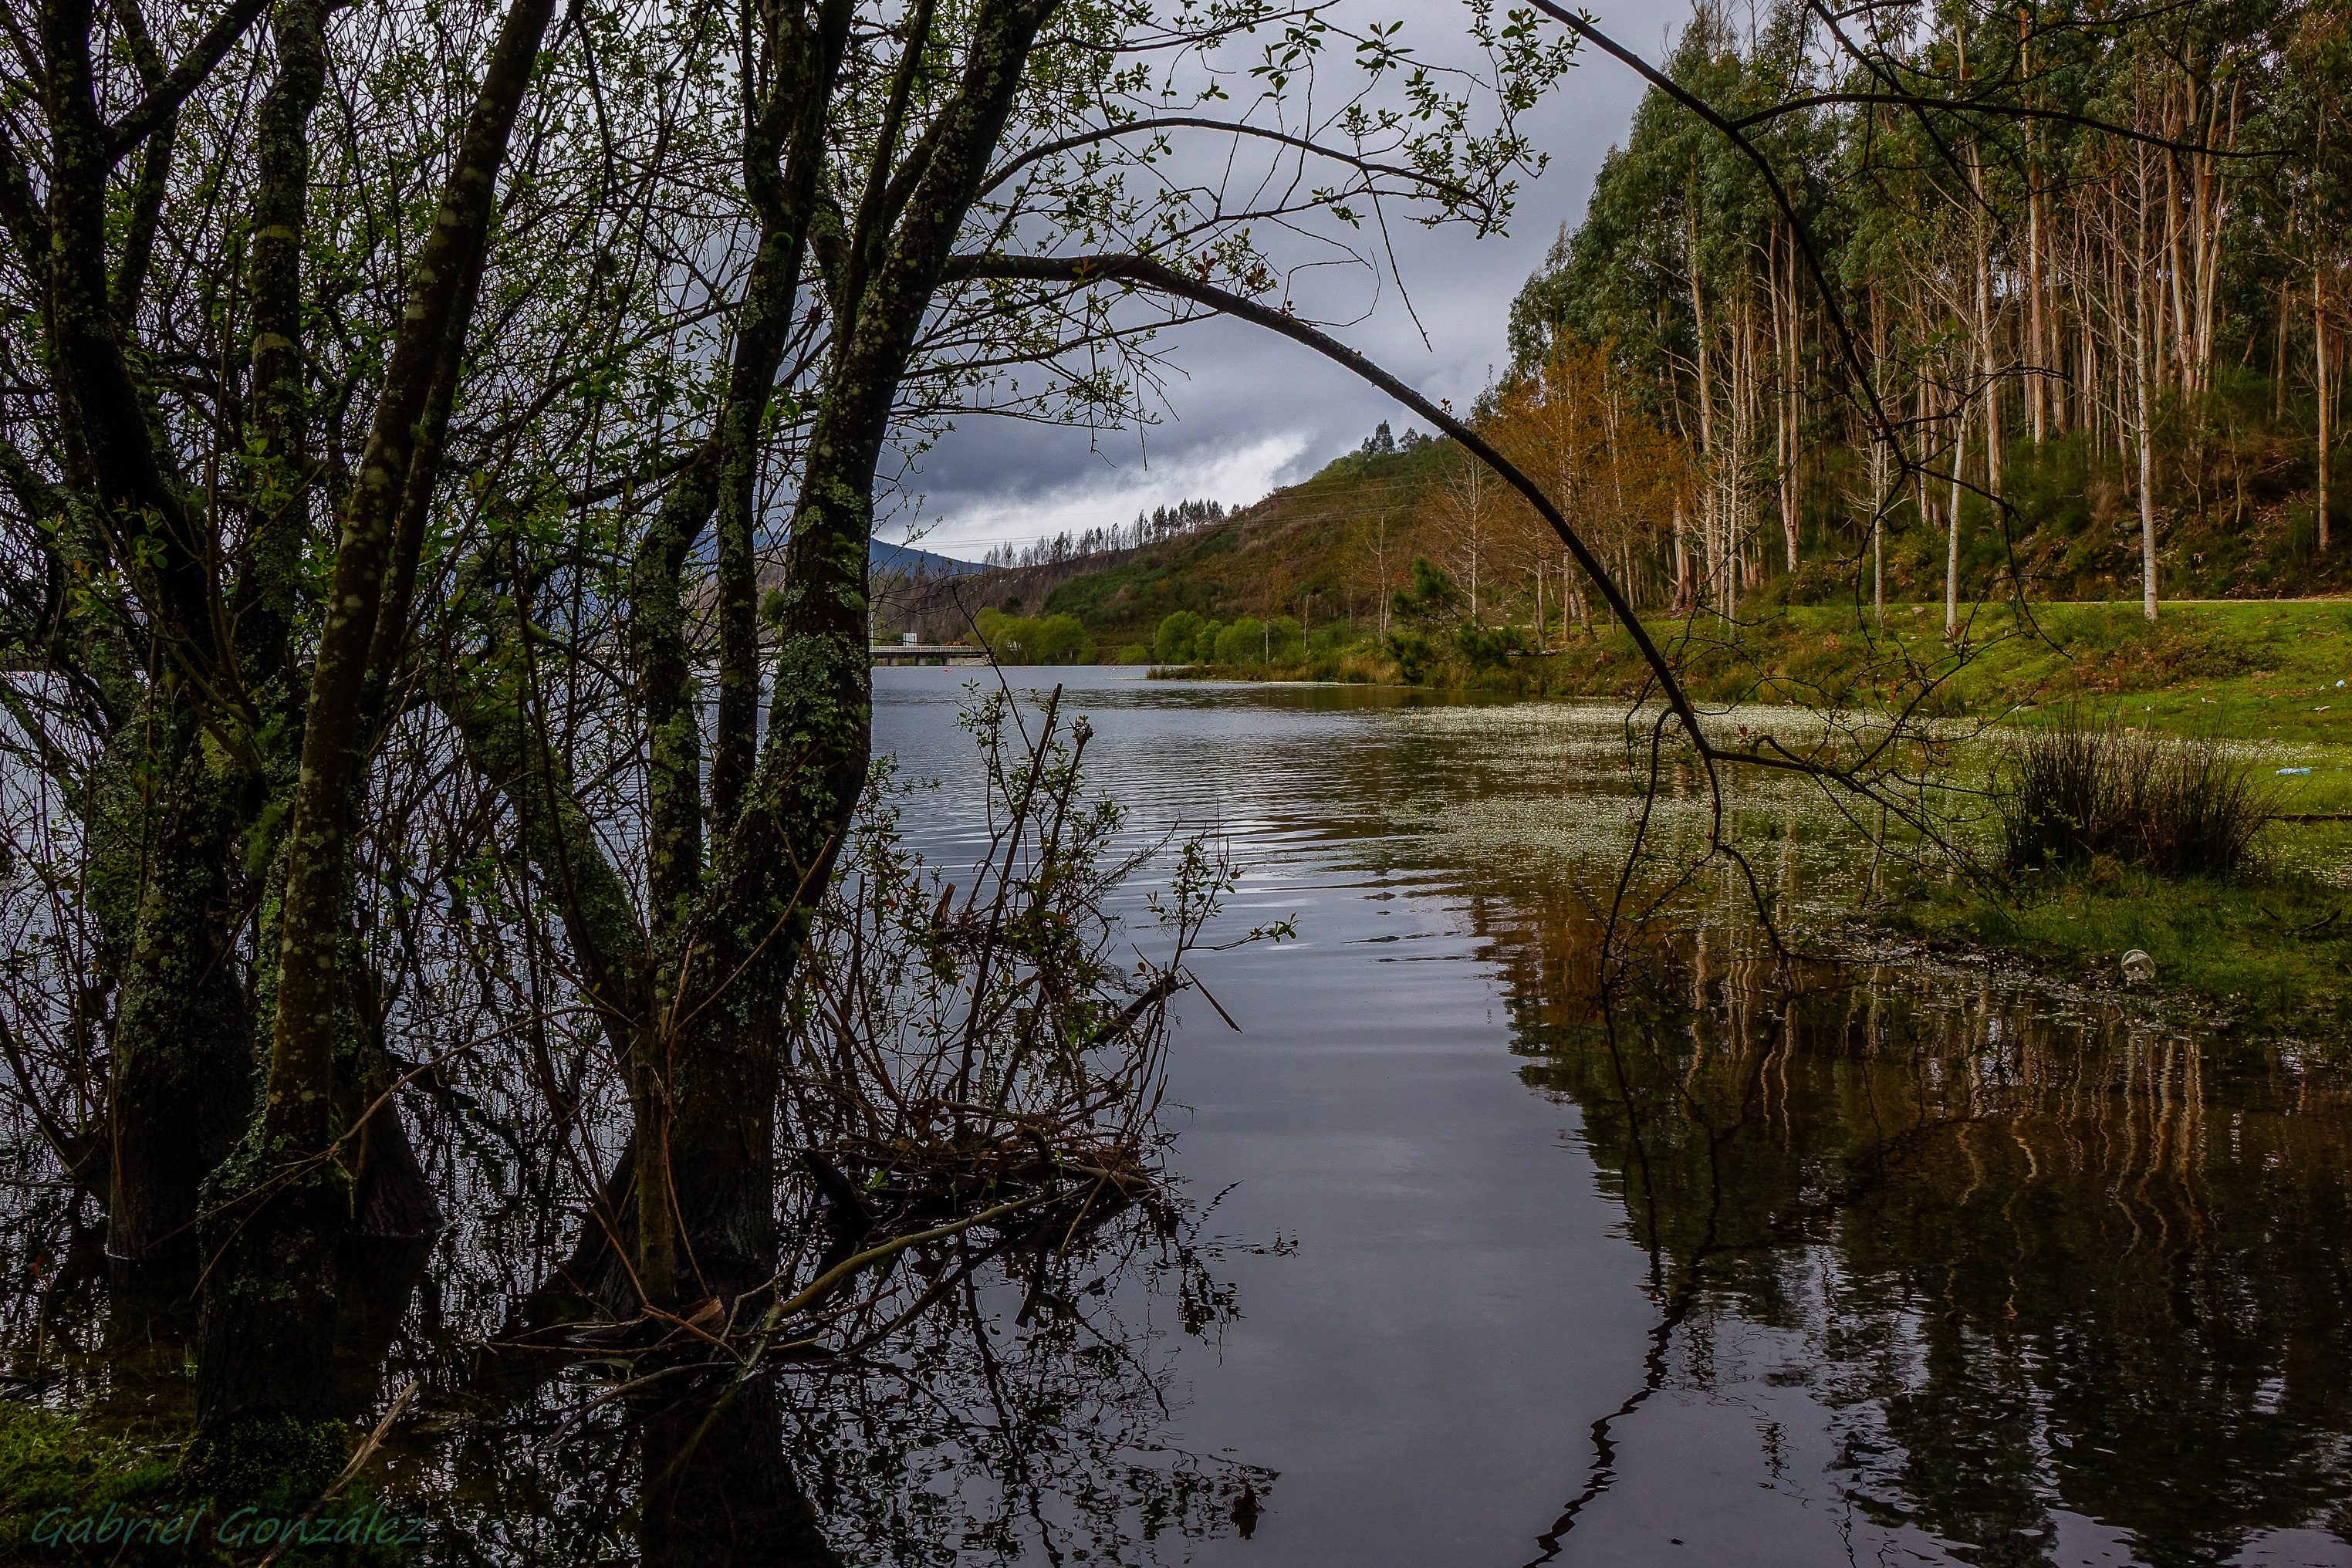
landscape, tree, water, nature, forest, creek, marsh, swamp, wilderness, lake, river, pond, stream, reflection, autumn, waterway, body of water, spain, wetland, galicia, pontevedra, paisajes, woodland, habitat, loch, ecosystem, espana, ggl1, gaby1, xovesphoto, sonyrx10, rx10, gphoto, xelodegalicia, pontevedragaliciaespa a, gabrielcoru a, natural environment, geographical feature, woody plant, bayou